Horseshoe Park

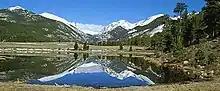
Sundance Mountain (12,466 feet) on left, Mount Chaplin (12,454 and Mount Chiquita (13,069 feet) reflect in one of the Sheep Lakes in Horseshoe Park shortly after the ice had melted in the spring. "Courtesy of Rocky Mountain National Park."

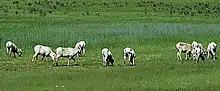
Rocky Mountain sheep, or Bighorn sheep, grazing near Sheep Lakes (Horseshoe Park) in June. The sheep come down from the high country, cross the road and graze for up to an hour or more before returning to the high mountains. "Courtesy of Rocky Mountain National Park"

The park is in the lower elevations of Rocky Mountain National Park, within the montane ecosystem of forests and grasslands. The U-shaped valley was formed by the movement of a 500-foot thick glacier over hundreds of years. About 15,000 years ago, the glacier pushed through the valley, receded, was deposited rubble into a terminal down the valley and when it melted a lateral moraine remained. The sediment left behind from melted waters became the meadows of Horseshoe Park and deep depressions created Sheep Lakes there, where bighorn sheep congregate. Sheep Lakes is located at above sea level.